Self-Transcendence 3100 Mile Race

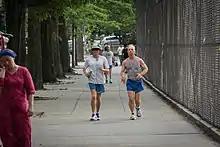
2012

The world record is held by Ashprihanal Aalto (FIN) who finished with a time of 40 days 09:06:21 in July 2015, breaking the previous record of 41 days 08:16:29 held by Madhupran Wolfgang Schwerk (GER). The women's record is held by Tsai Wen-ya (TWN) who completed 3100 miles in 45 days 12:28:44 in 2023. She broke the 48 days 14:24:10 record set by Kaneenika Janakova (SVK) in 2017. Suprabha Beckjord (USA) is the only person to have completed every edition of the race (until 2009). Ashprihanal Aalto has won the race nine times and participated 15 times.